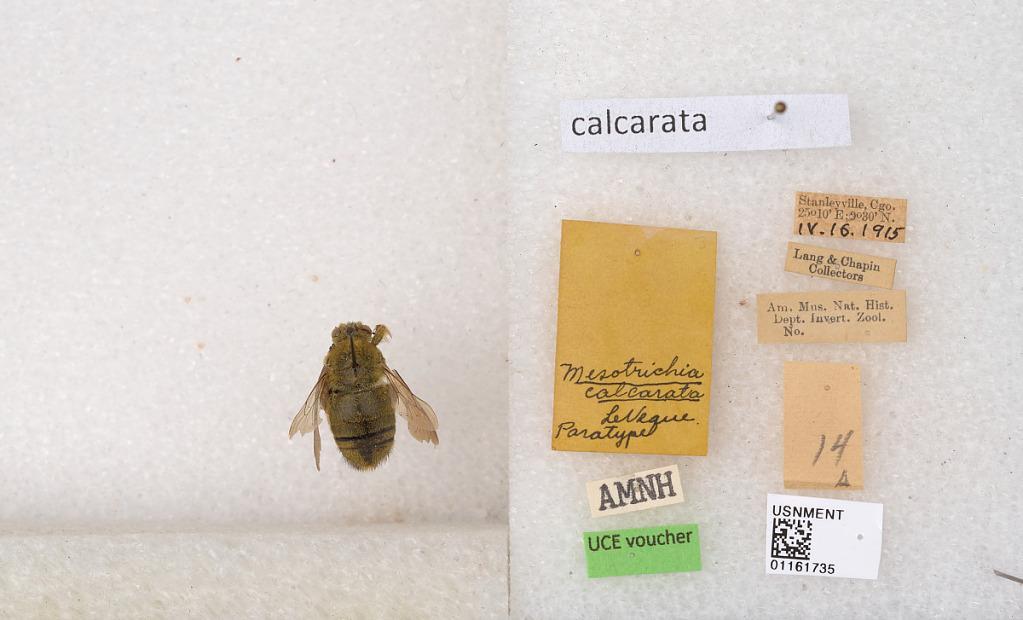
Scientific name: Xylocopa (Koptortosoma) calcarata (LeVeque)
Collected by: Lang & Chapin
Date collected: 1915-4-16
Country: Democratic Republic of the Congo
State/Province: Tshopo
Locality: Stanleyville [Kisangani]
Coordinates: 0.5, 25.17